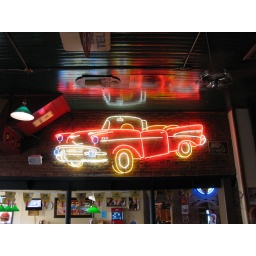
This neon sign was down the street in the pizza place where we ate dinner